Jim Lill

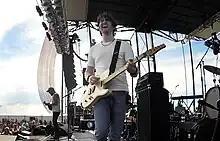
Lill in 2017

Jim Lill is an American country musician. He is best known for his YouTube channel where he makes guitar videos. He has been part of the bands of country artists Josh Thompson, Josh Gracin, and Craig Wayne Boyd.